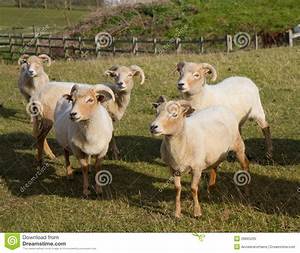
Label: sheep